Society of the Cincinnati

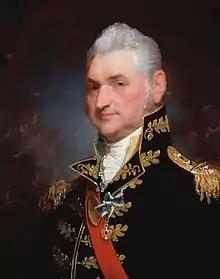
"Portrait of Henry Dearborn" by Gilbert Stuart, 1812. Dearborn is depicted wearing the Insignia of the Society.

The Society's rules adopted a system of primogeniture, wherein membership was passed down to the eldest son after the death of the original member. Present-day hereditary members generally must be descended from an original member, an officer who died in service, or an officer who qualified for membership at the Society's founding but did not join. Each officer may be represented by only one descendant at any given time, following the rules of primogeniture. (The rules of eligibility and admission are controlled by each of the 14 Constituent Societies to which members are admitted. They differ slightly in each society, and some allow more than one descendant of an eligible officer.) The requirement for primogeniture made the society controversial in its early years, as the new states quickly did away with laws supporting primogeniture as remnants of the English feudal system.